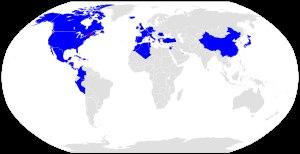
L'aéroport international Pierre-Elliott-Trudeau de Montréal ou simplement Montréal-Trudeau, anciennement l'aéroport de Dorval, est le principal aéroport international de la ville canadienne de Montréal, au Québec. Situé à Dorval, dans l'agglomération de Montréal, il accueille le trafic passager de la ville, l'aéroport international Montréal-Mirabel, autre aéroport de la Communauté métropolitaine de Montréal, n'étant plus desservi que par des vols cargo depuis 2004.